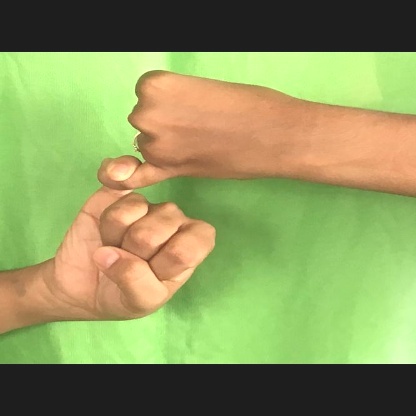
Mudra: Kilaka